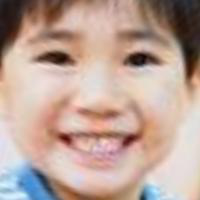
Age group: age 01-10